My Life (Clinton autobiography)

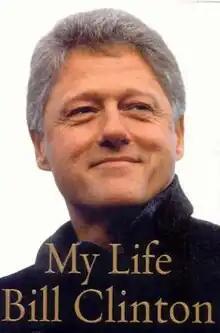
First edition cover

My Life is a 2004 autobiography written by former U.S. president Bill Clinton. It was released on June 22, 2004, around three years after Clinton left office. The book was published by the Knopf Publishing Group and became a bestseller; the book sold in excess of 2.3 million copies. Clinton received a $15 million (equivalent to $ million in ) advance for the book, the highest such fee ever paid by a publisher.